Qajar dynasty

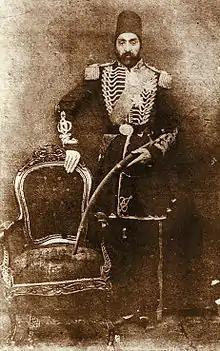
Bahram Mirza

Princess Taj-al-Saltaneh Qajar, daughter of Naser-din-Shah, First Iranian woman to write a memoir, co-founder of the first Iranian women's rights movement Anjoman Naswan, author of a memoir, painter